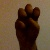
The image shows a hand gesture representing the letter 'E' in Indian Sign Language.